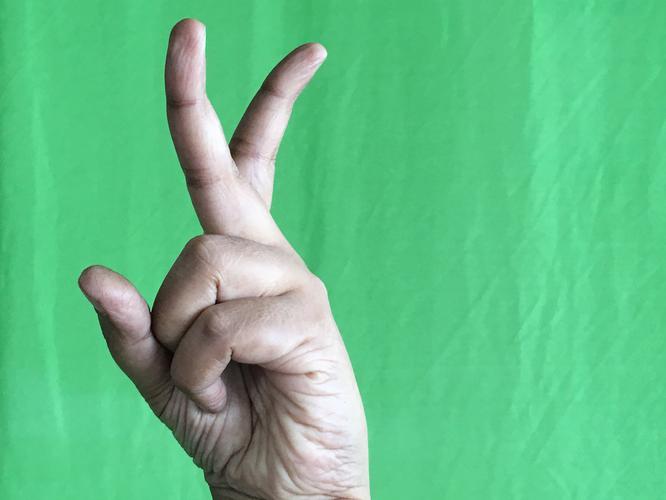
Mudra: Katrimukha
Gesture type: single_hand